Davey Richards

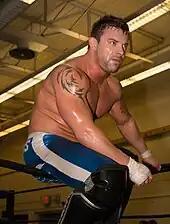
Richards reacting post-match at a Smash Wrestling show in April 2015

In 2010 Richards was invited to take part in New Japan Pro-Wrestling's Best of the Super Juniors tournament along with fellow North American and ROH wrestler, Kenny Omega. Richards entered the two-week-long tournament on May 30, but although he managed to win five out of his seven matches, he finished third in his block and narrowly missed advancing to the semifinals of the tournament. After the tournament Richards began working regularly for New Japan Pro-Wrestling, joining the promotion's top heel stable Chaos, and no longer made appearances for Pro Wrestling Noah. In November 2010 Richards and Rocky Romero, reviving the No Remorse Corps name, made it to the finals of a five-day-long Super J Tag League tournament, before being defeated by their Chaos teammates Jado and Gedo. On December 11, 2010, Richards received a shot at the IWGP Junior Heavyweight Championship, but was defeated by the defending champion, Prince Devitt. On May 3, 2011, Richards and Romero unsuccessfully challenged Devitt and Ryusuke Taguchi, known collectively as Apollo 55, for the IWGP Junior Heavyweight Tag Team Championship. On May 26, Richards entered the 2011 Best of the Super Juniors tournament and after winning six out of his eight round robin stage matches, which included a win over the reigning IWGP Junior Heavyweight Champion Prince Devitt, Richards finished second in his block and advanced to the semifinals of the tournament. On June 10, Richards was eliminated from the tournament in the semifinals by the eventual winner of the entire tournament, Kota Ibushi. On October 10, 2011, at Destruction '11, Richards and Romero defeated Prince Devitt and Ryusuke Taguchi to win the IWGP Junior Heavyweight Tag Team Championship for the first time. Richards and Romero made their first successful title defense on November 12 at Power Struggle, defeating the team of Kushida and Tiger Mask. As a result of pinning Prince Devitt in the IWGP Junior Heavyweight Tag Team Championship match, Richards was granted another shot at his IWGP Junior Heavyweight Championship on December 4, but failed in his attempt to become a double champion. On January 4, 2012, at Wrestle Kingdom VI in Tokyo Dome, Richards and Romero lost the IWGP Junior Heavyweight Tag Team Championship back to Devitt and Taguchi. On February 12 at The New Beginning, the No Remorse Corps defeated Apollo 55 to regain the IWGP Junior Heavyweight Tag Team Championship. As a result, Richards received his third shot at the IWGP Junior Heavyweight Championship on March 10, but was yet again defeated by Prince Devitt. On May 2, Richards and Romero were stripped of the IWGP Junior Heavyweight Tag Team Championship, after a car accident forced Richards to miss his flight to Japan and the following day's Wrestling Dontaku 2012 event, where the two were scheduled to defend the title against Jushin Thunder Liger and Tiger Mask. Despite being able to wrestle in the United States, New Japan also pulled Richards from the 2012 Best of the Super Juniors tournament, citing doctor's orders.